Pentagon (South Korean band)

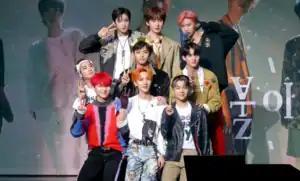

Pentagon (stylized in all caps; abbreviated as PTG) is a South Korean multi-national boy band formed by Cube Entertainment in 2016. The group consists of nine members: Jinho, Hui, Hongseok, Shinwon, Yeo One, Yan An, Yuto, Kino and Wooseok. Originally composed of ten members, E'Dawn left the group and the record label on November 14, 2018. They were introduced through the Mnet survival show "Pentagon Maker". Pentagon released their self-titled debut EP on October 10, 2016.